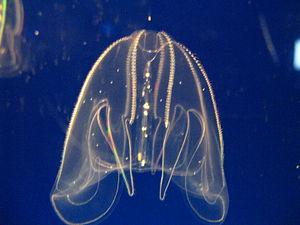
Bolinopsis est un genre de cténophores de la famille des Bolinopsidae.